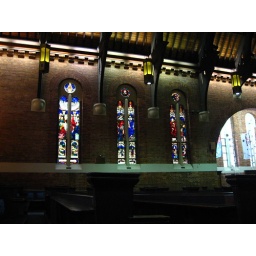
Stained glass windows at St Andrew's Uniting Church in Brisbane.Australia Trip; August 4-10, 2007.(Canon IXY 800IS compact digital)